Charlotte Joël

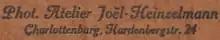
Rubber stamp imprint of the photo studio

Joël teamed up with photographer Marie Heinzelmann around 1918 and opened the photo studio "Joël & Heinzelmann" in Charlottenburg. She was mainly interested in portrait photography, her portraits of well-known subjects included Walter Benjamin, Marlene Dietrich, Karl Kraus, Hedwig Lachmann or Gustav Landauer.